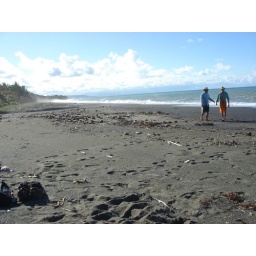
Black sand beach near Baracoa